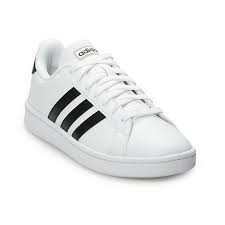
Label: Sneaker